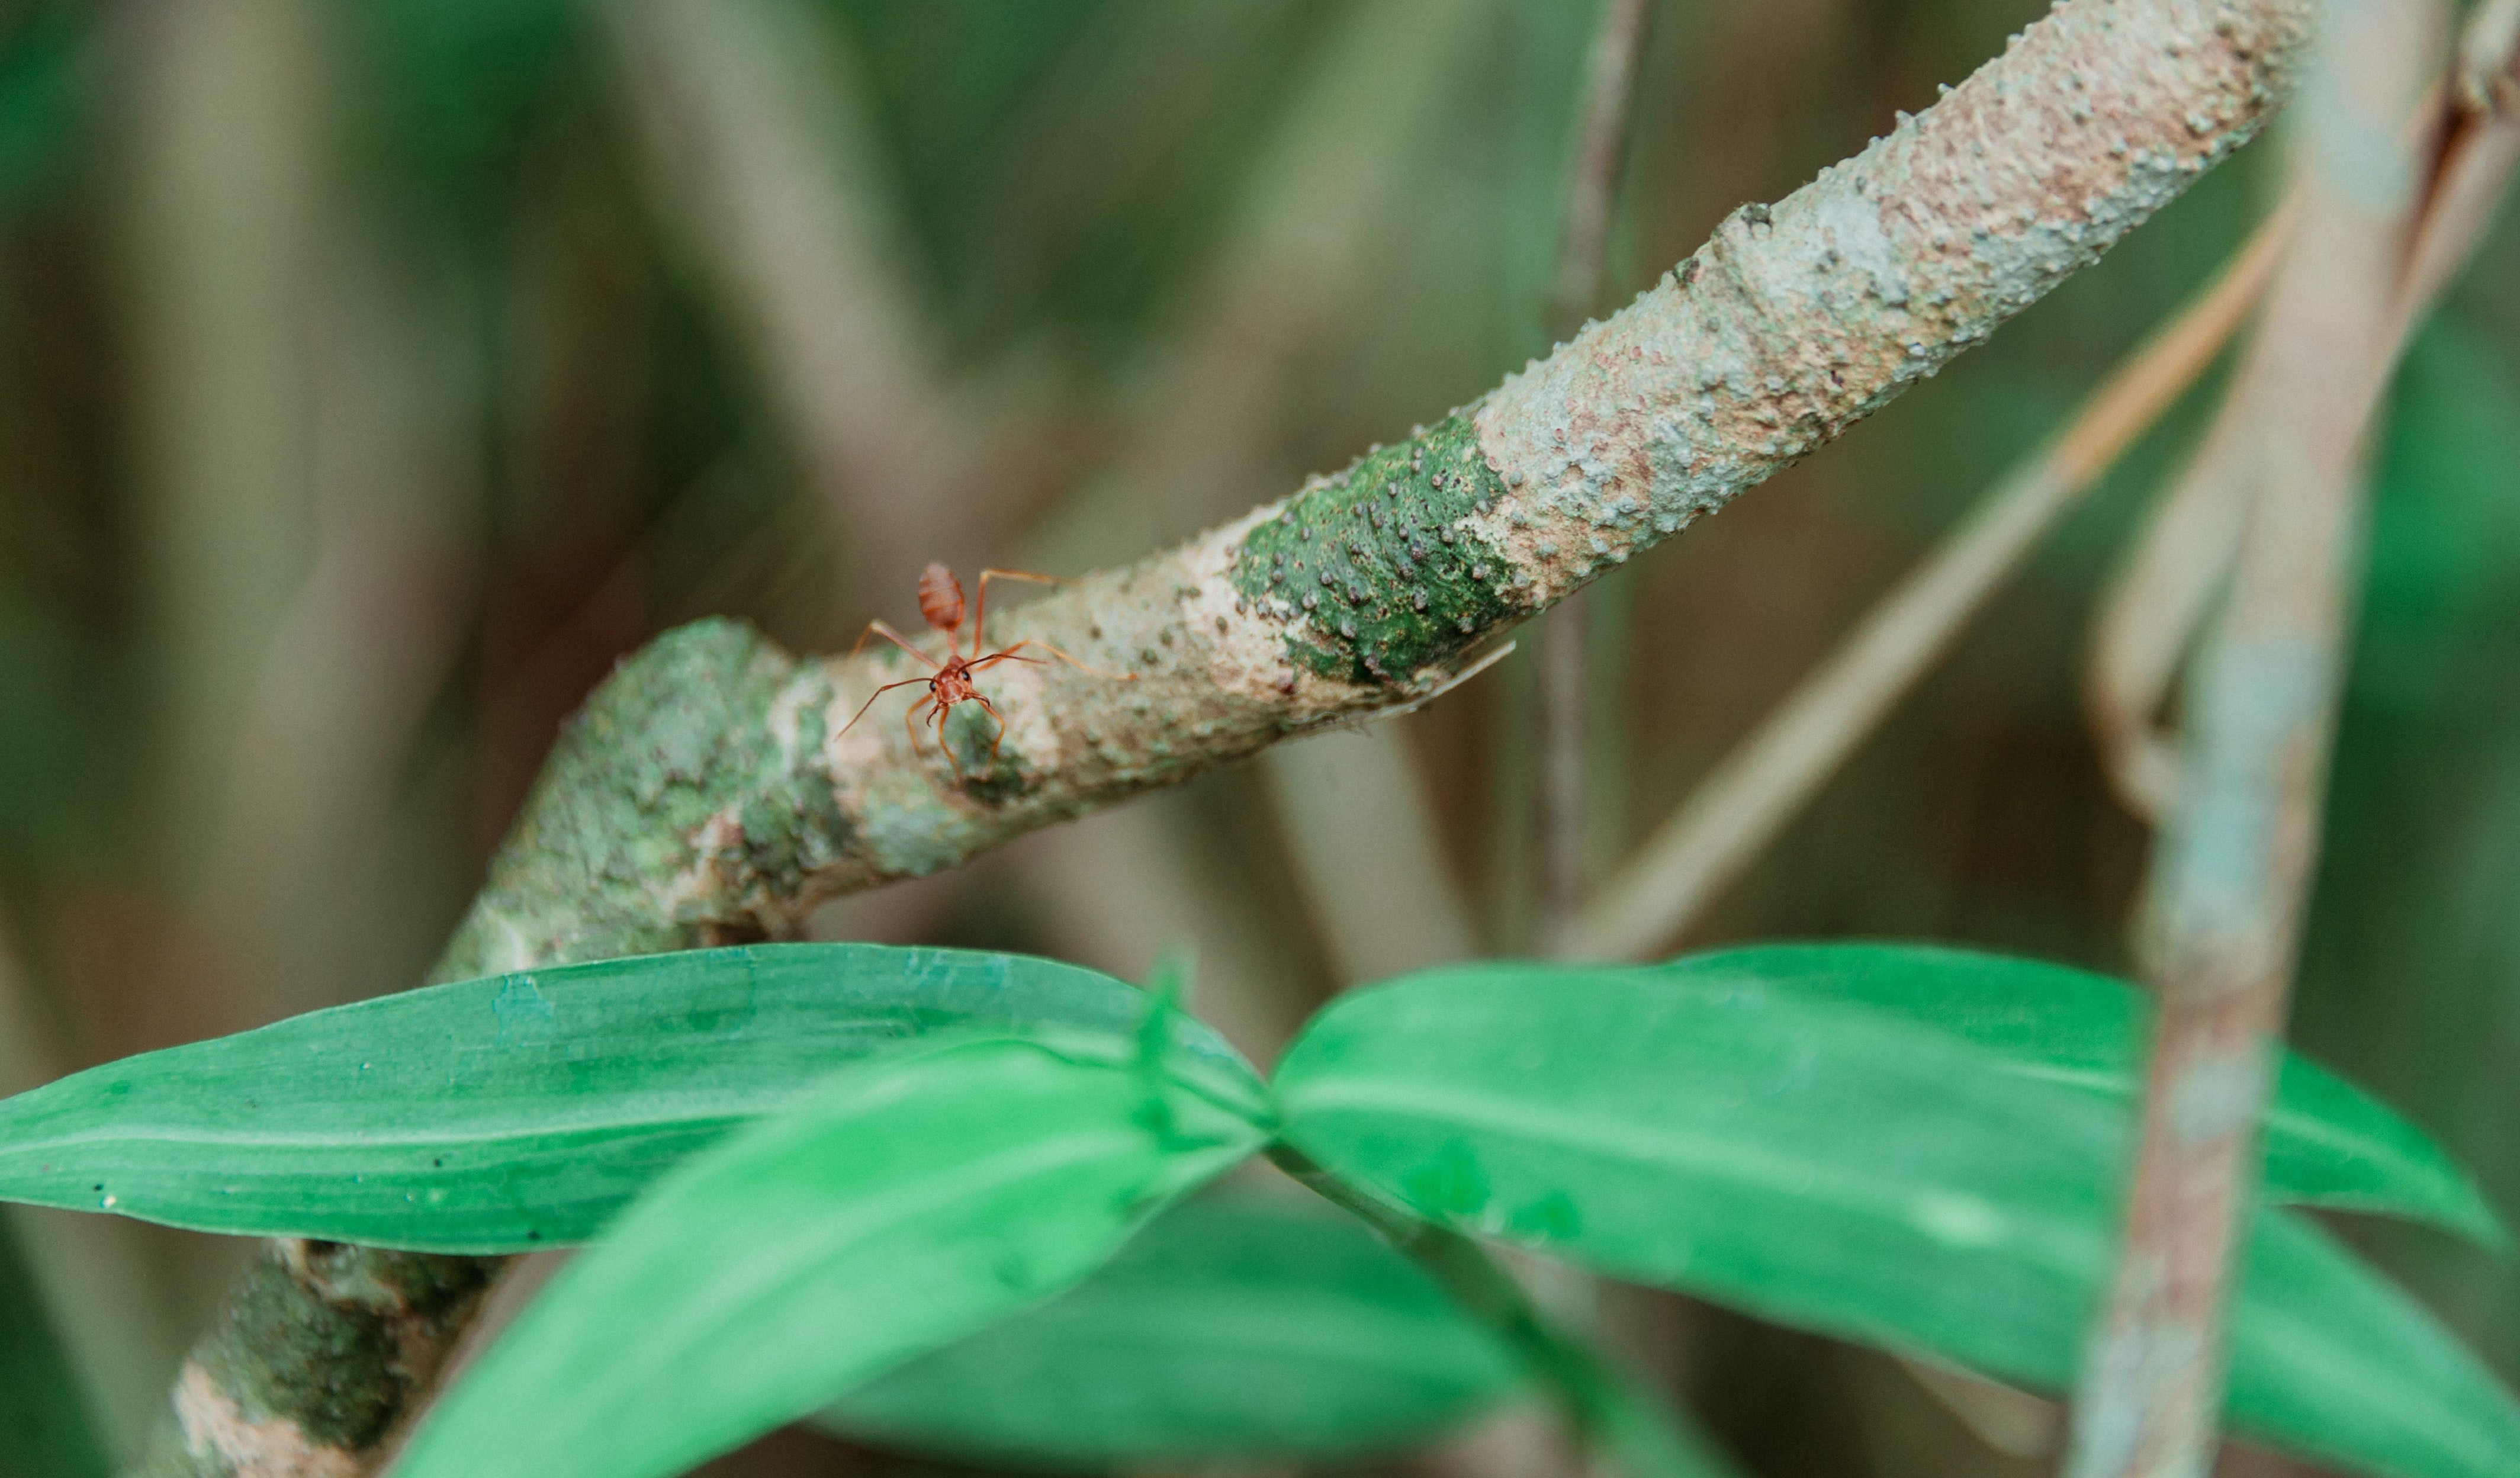
leaf, plant, plant stem, terrestrial plant, insect, adaptation, plant pathology, flower, reptile, lizard